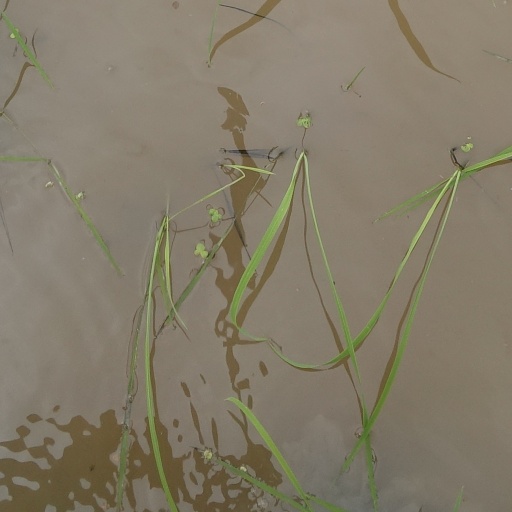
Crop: rice